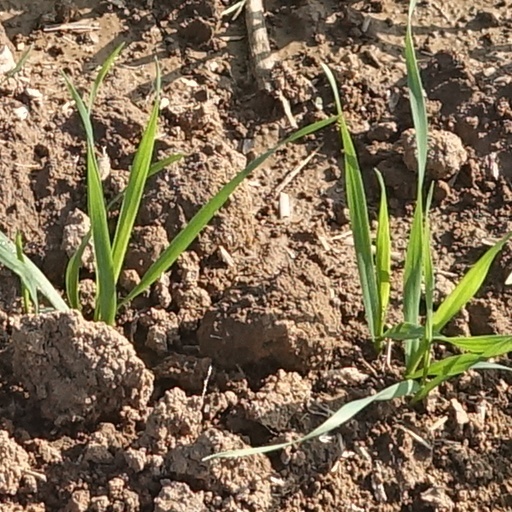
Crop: wheat